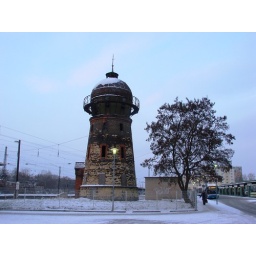
Water tower near the train station.